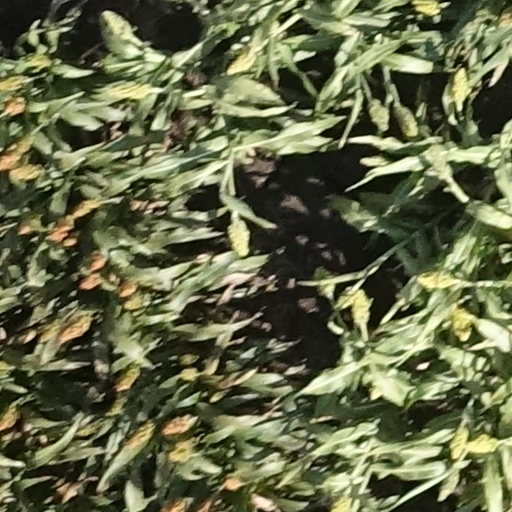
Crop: sorghum